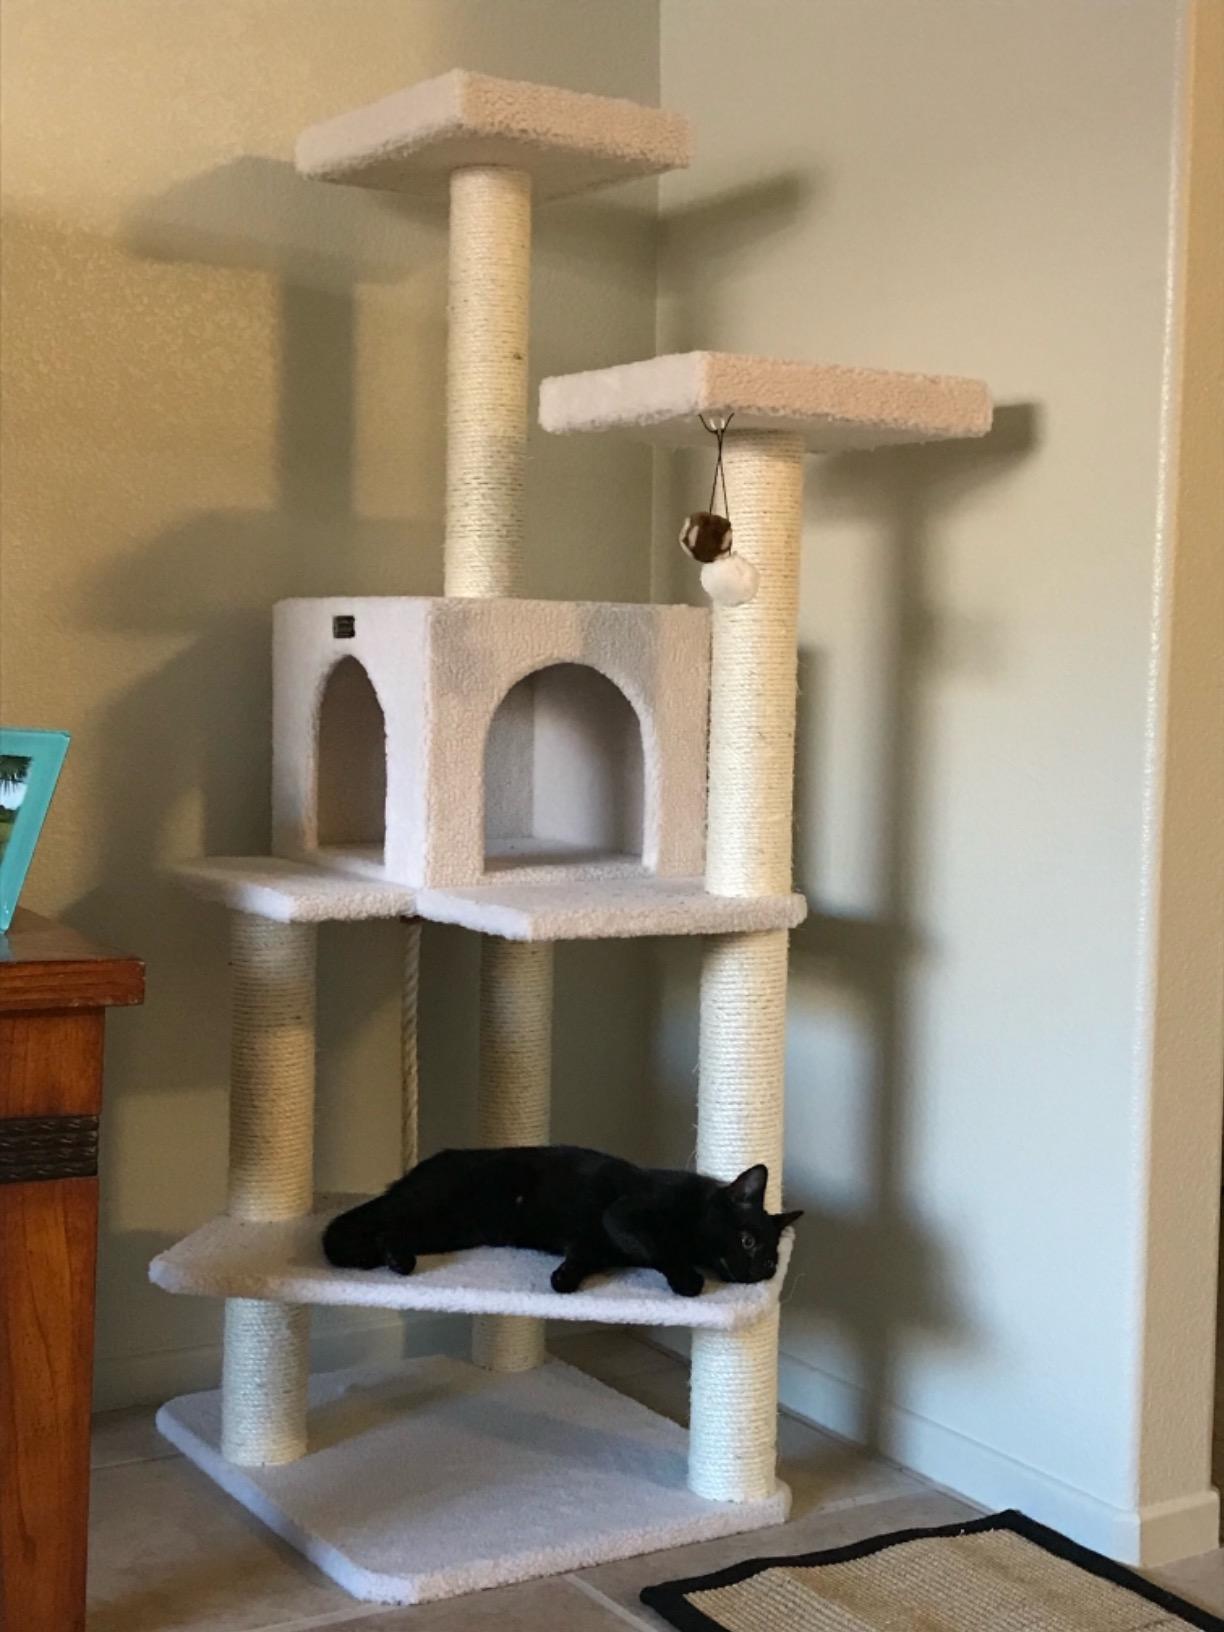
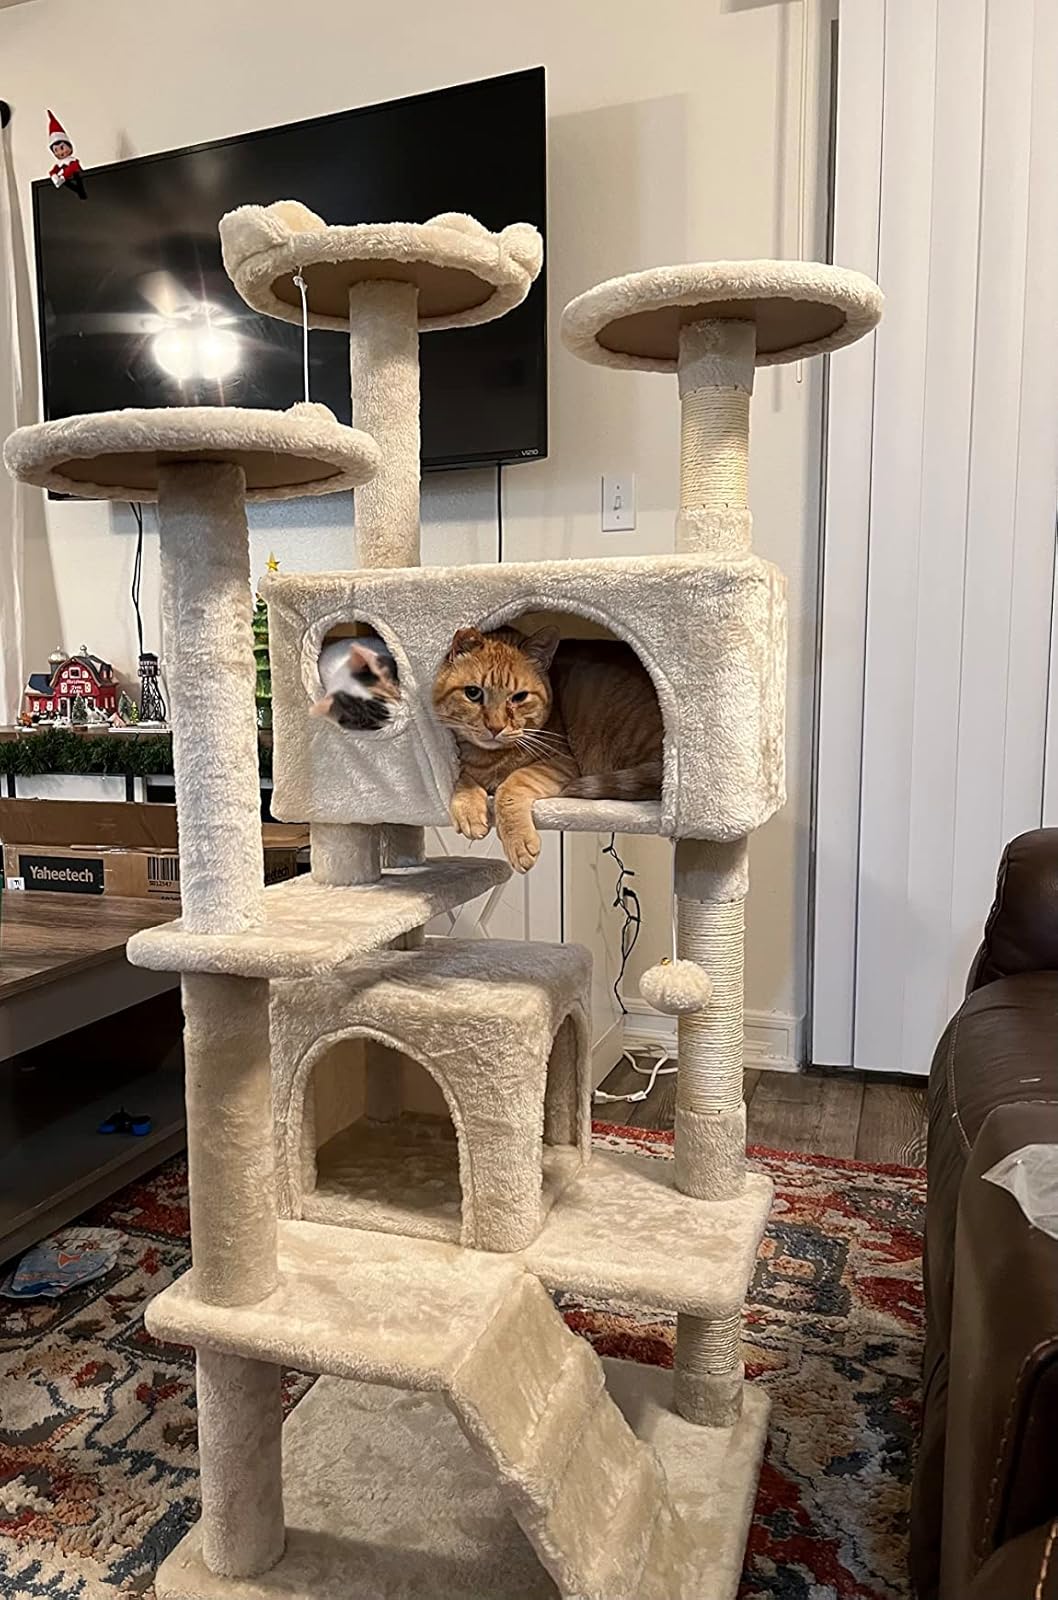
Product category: items_cat tree
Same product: no